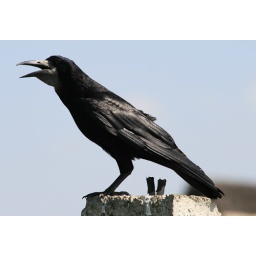
And the raven (...) still is sitting On the pallid bust of Pallas just above my chamber door